Cell (film)

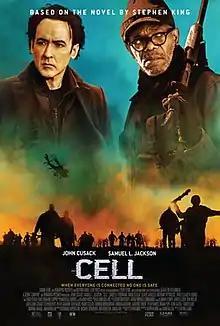
Theatrical release poster

Cell is a 2016 American science fiction horror film based on the 2006 novel of the same name by Stephen King. The film is directed by Tod Williams, produced by John Cusack, with a screenplay by King and Adam Alleca. The film stars John Cusack, Samuel L. Jackson, and Isabelle Fuhrman. "Cell" is the second film adaptation of a King story to co-star Cusack and Jackson, after the 2007 film "1408".